Conga

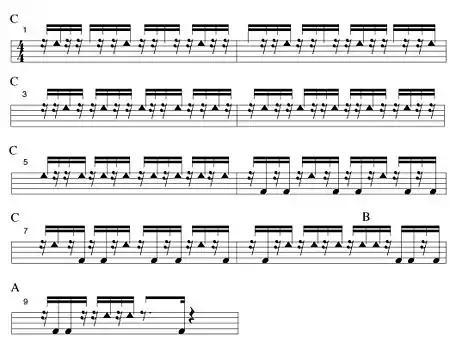
All modes of quinto in context. Quinto excerpt from “La polémica” by Los Muñequitos de Matanzas (1988).

Other strokes can be used to enhance the timbral palette of the instrument. They are not used by all drummers, but have become the hallmark of "congeros" such as Tata Güines.